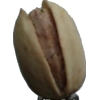
Label: pistachio